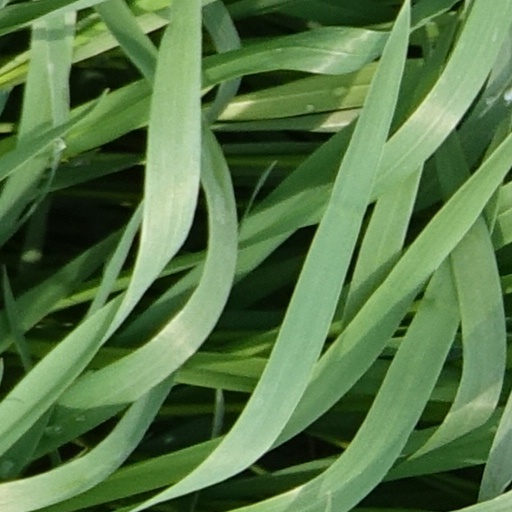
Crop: wheat